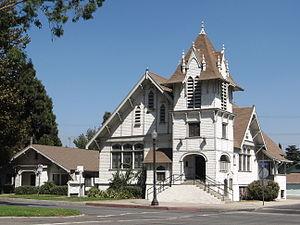
Il y a plus de 2 800 propriétés et districts sur le Registre national des lieux historiques dans les 58 comtés de Californie, dont 145 désignés comme des National Historic Landmarks.
Ceci est la liste des lieux historiques inscrits sur le registre national dans le comté de San Bernardino en Californie.